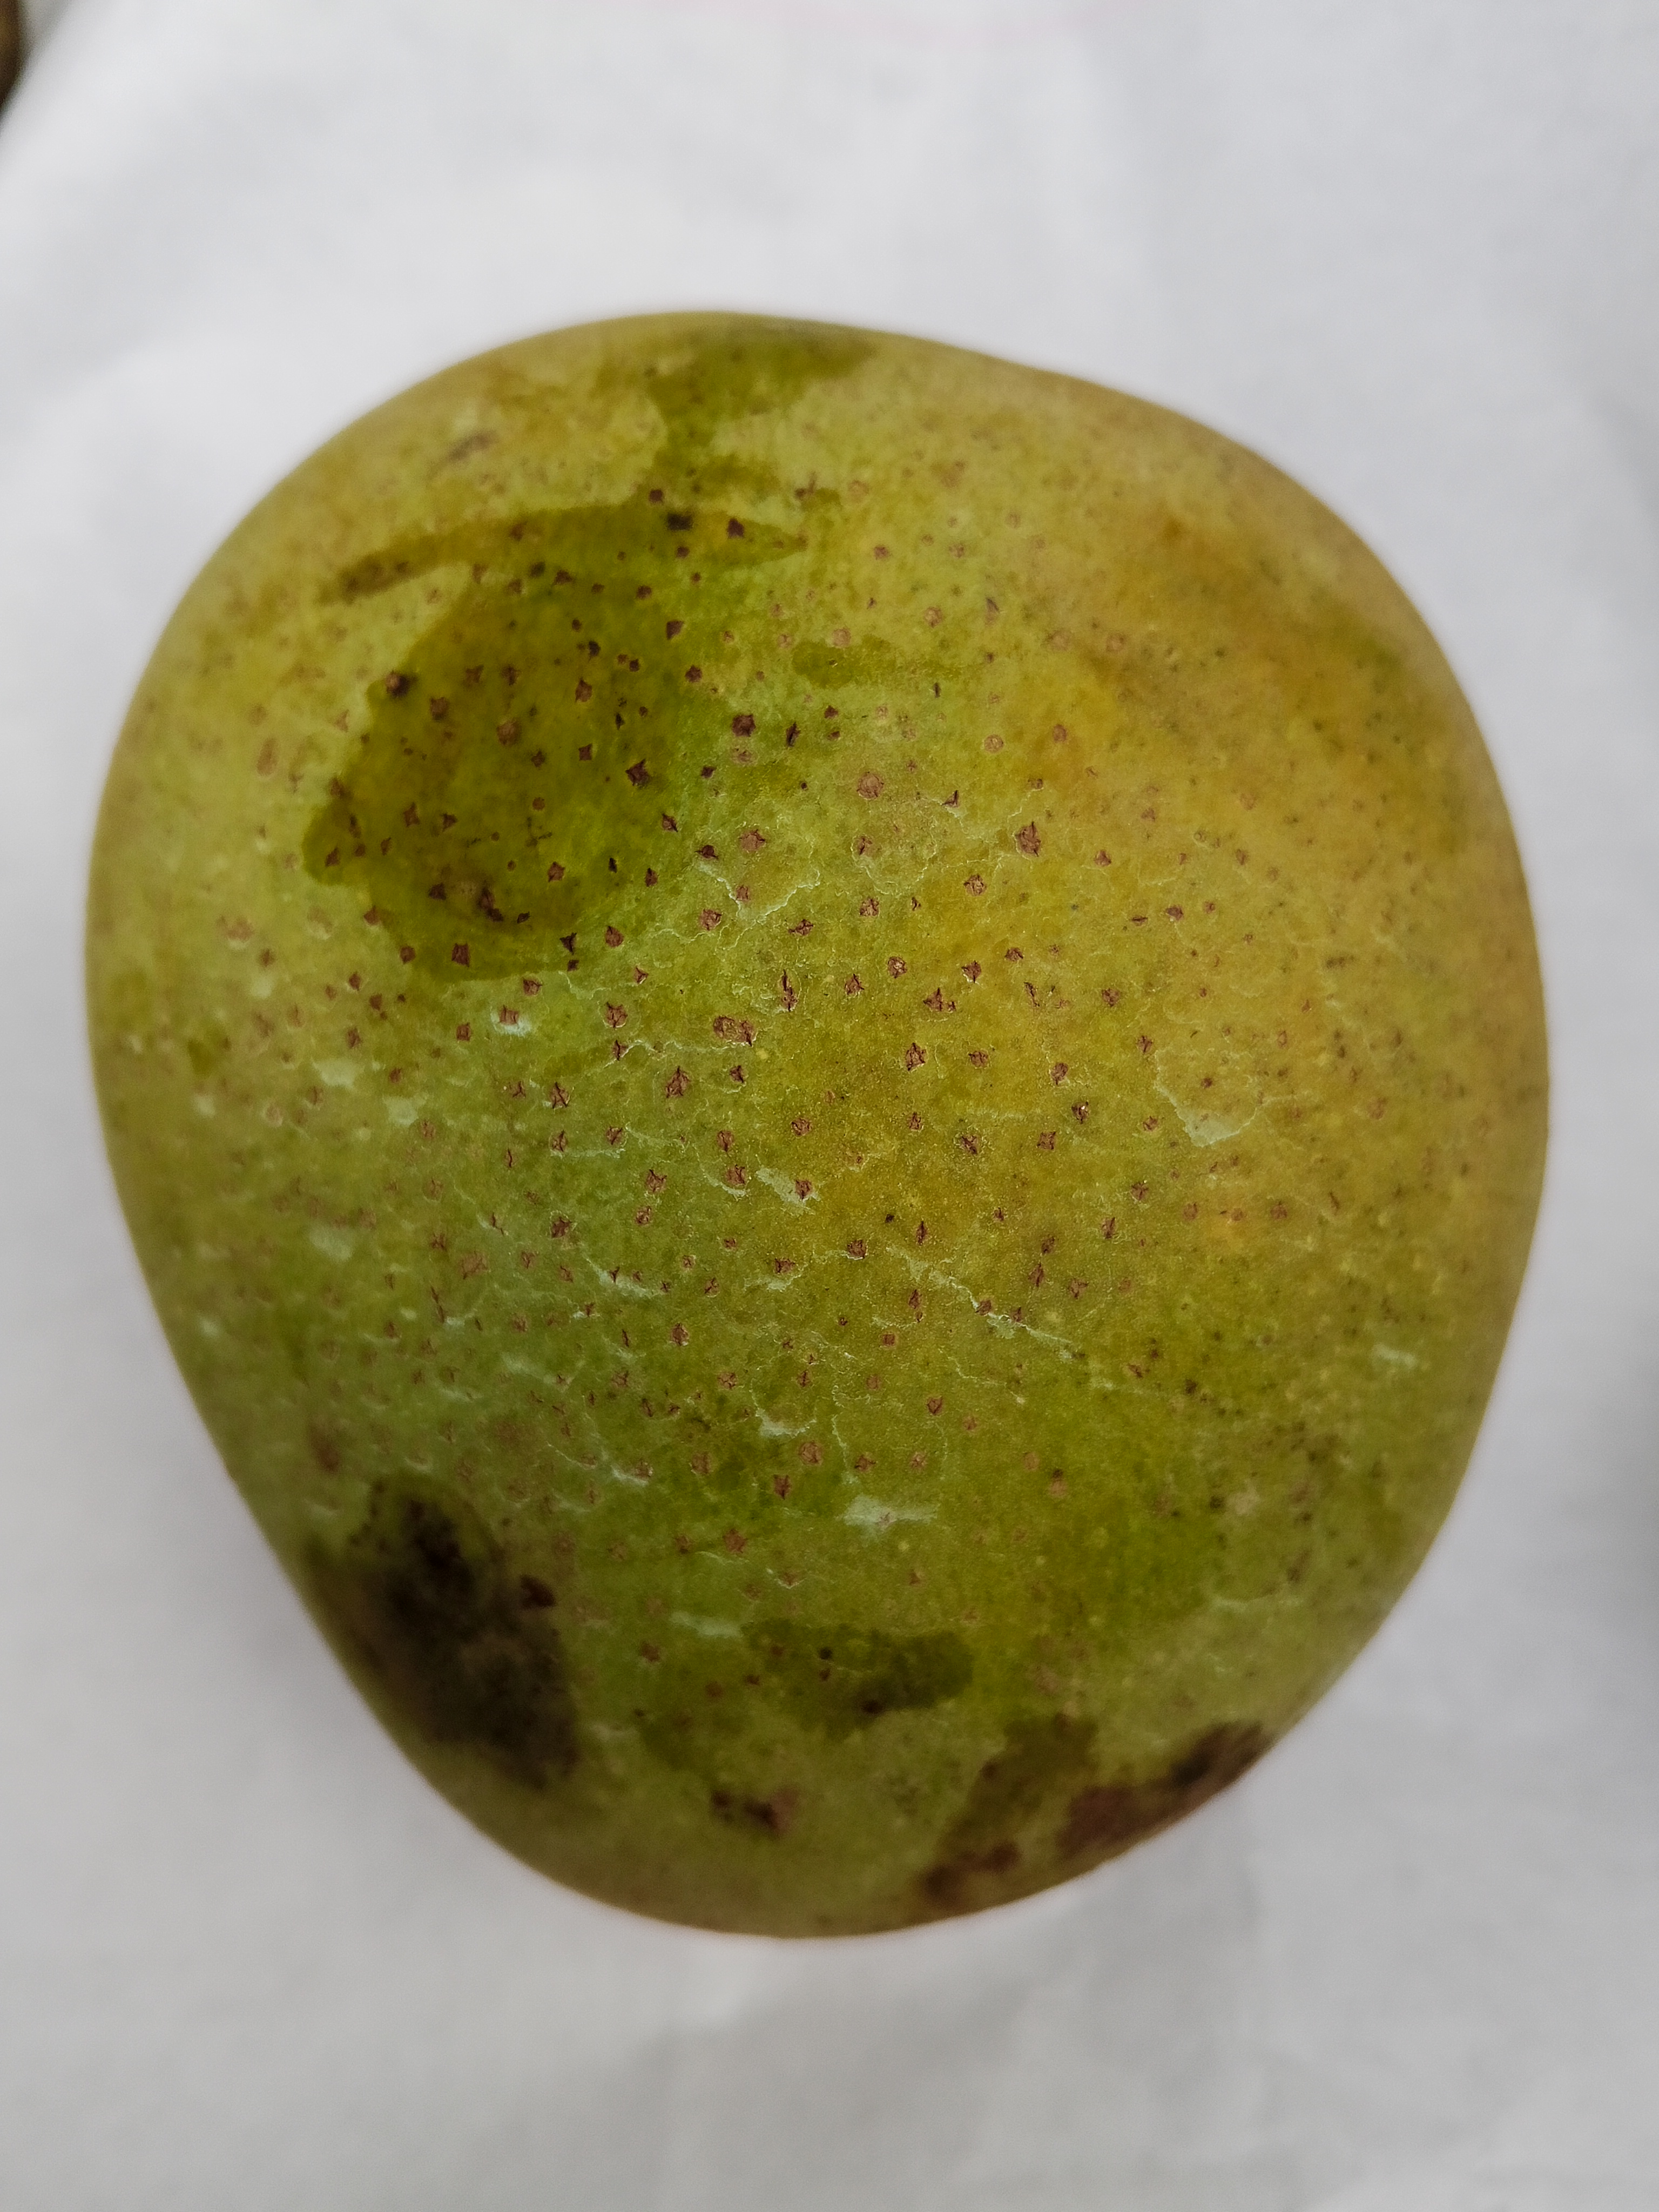
Mango variety: Himsagar